Happiness a la Mode

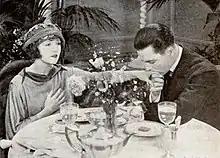
Still with Constance Talmadge and Harrison Ford

Happiness a la Mode is a 1919 American silent romantic comedy film directed by Walter Edwards and starring Harrison Ford and Constance Talmadge.